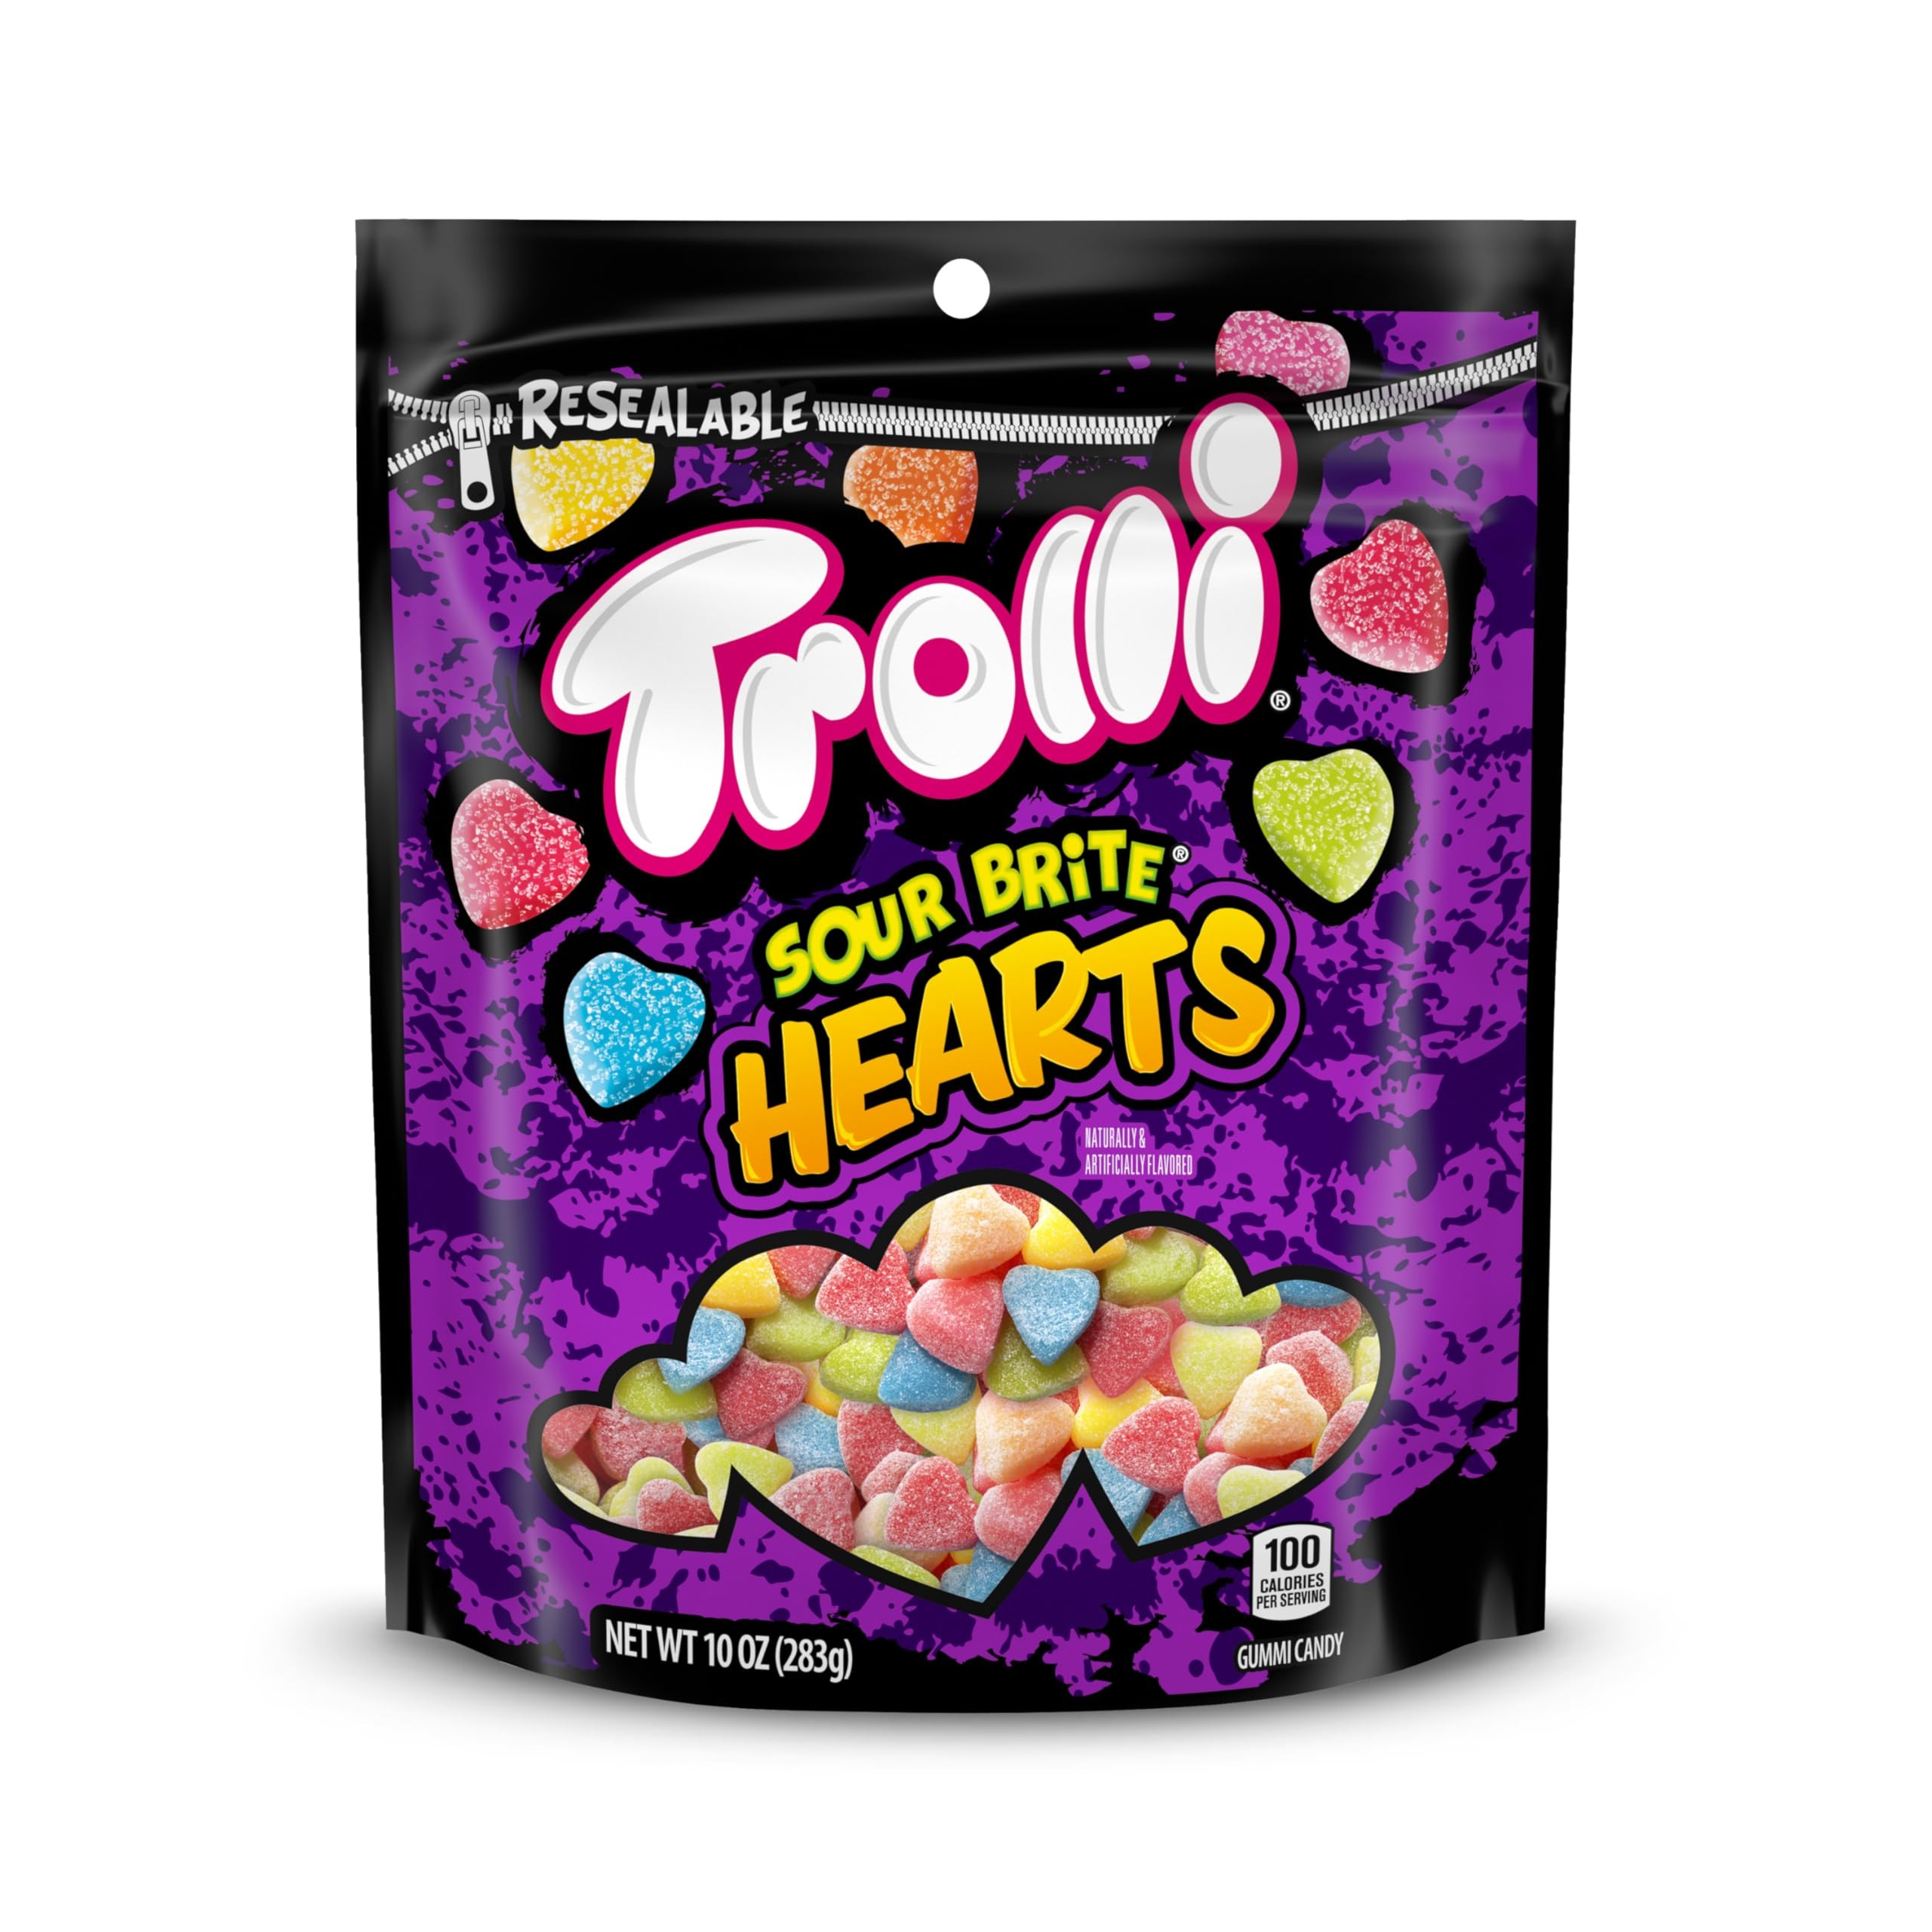
Item Name: Trolli Valentine's Day Sour Brite Gummy Hearts, Valentine's Day Candy, 10oz
Bullet Point 1: SHAPES YOU’LL LOVE: Trolli Sour Brite HeartsTM are a sweet, heart-shaped way to enjoy mind-warping sour candies.
Bullet Point 2: BRITE COLORS: Enjoy exciting and bright candies in vibrant colors that look as good as they taste!
Bullet Point 3: TASTY FLAVORS: Try the tangy and sweetly sour gummy hearts in Cherry, Lemon, Strawberry, Grape, Orange, and Lime flavors covered in tongue-twisting sugary goodness.
Bullet Point 4: FUN TO SHARE: Share some of the sour sensation with your friends, family, or Valentine.
Bullet Point 5: GET CREATIVE: Use these vibrant candies to add some color and mouth-meddling excitement to candy boards, treat bags, or any sweet desserts.
Value: 10.0
Unit: Ounce

Price: 5.49